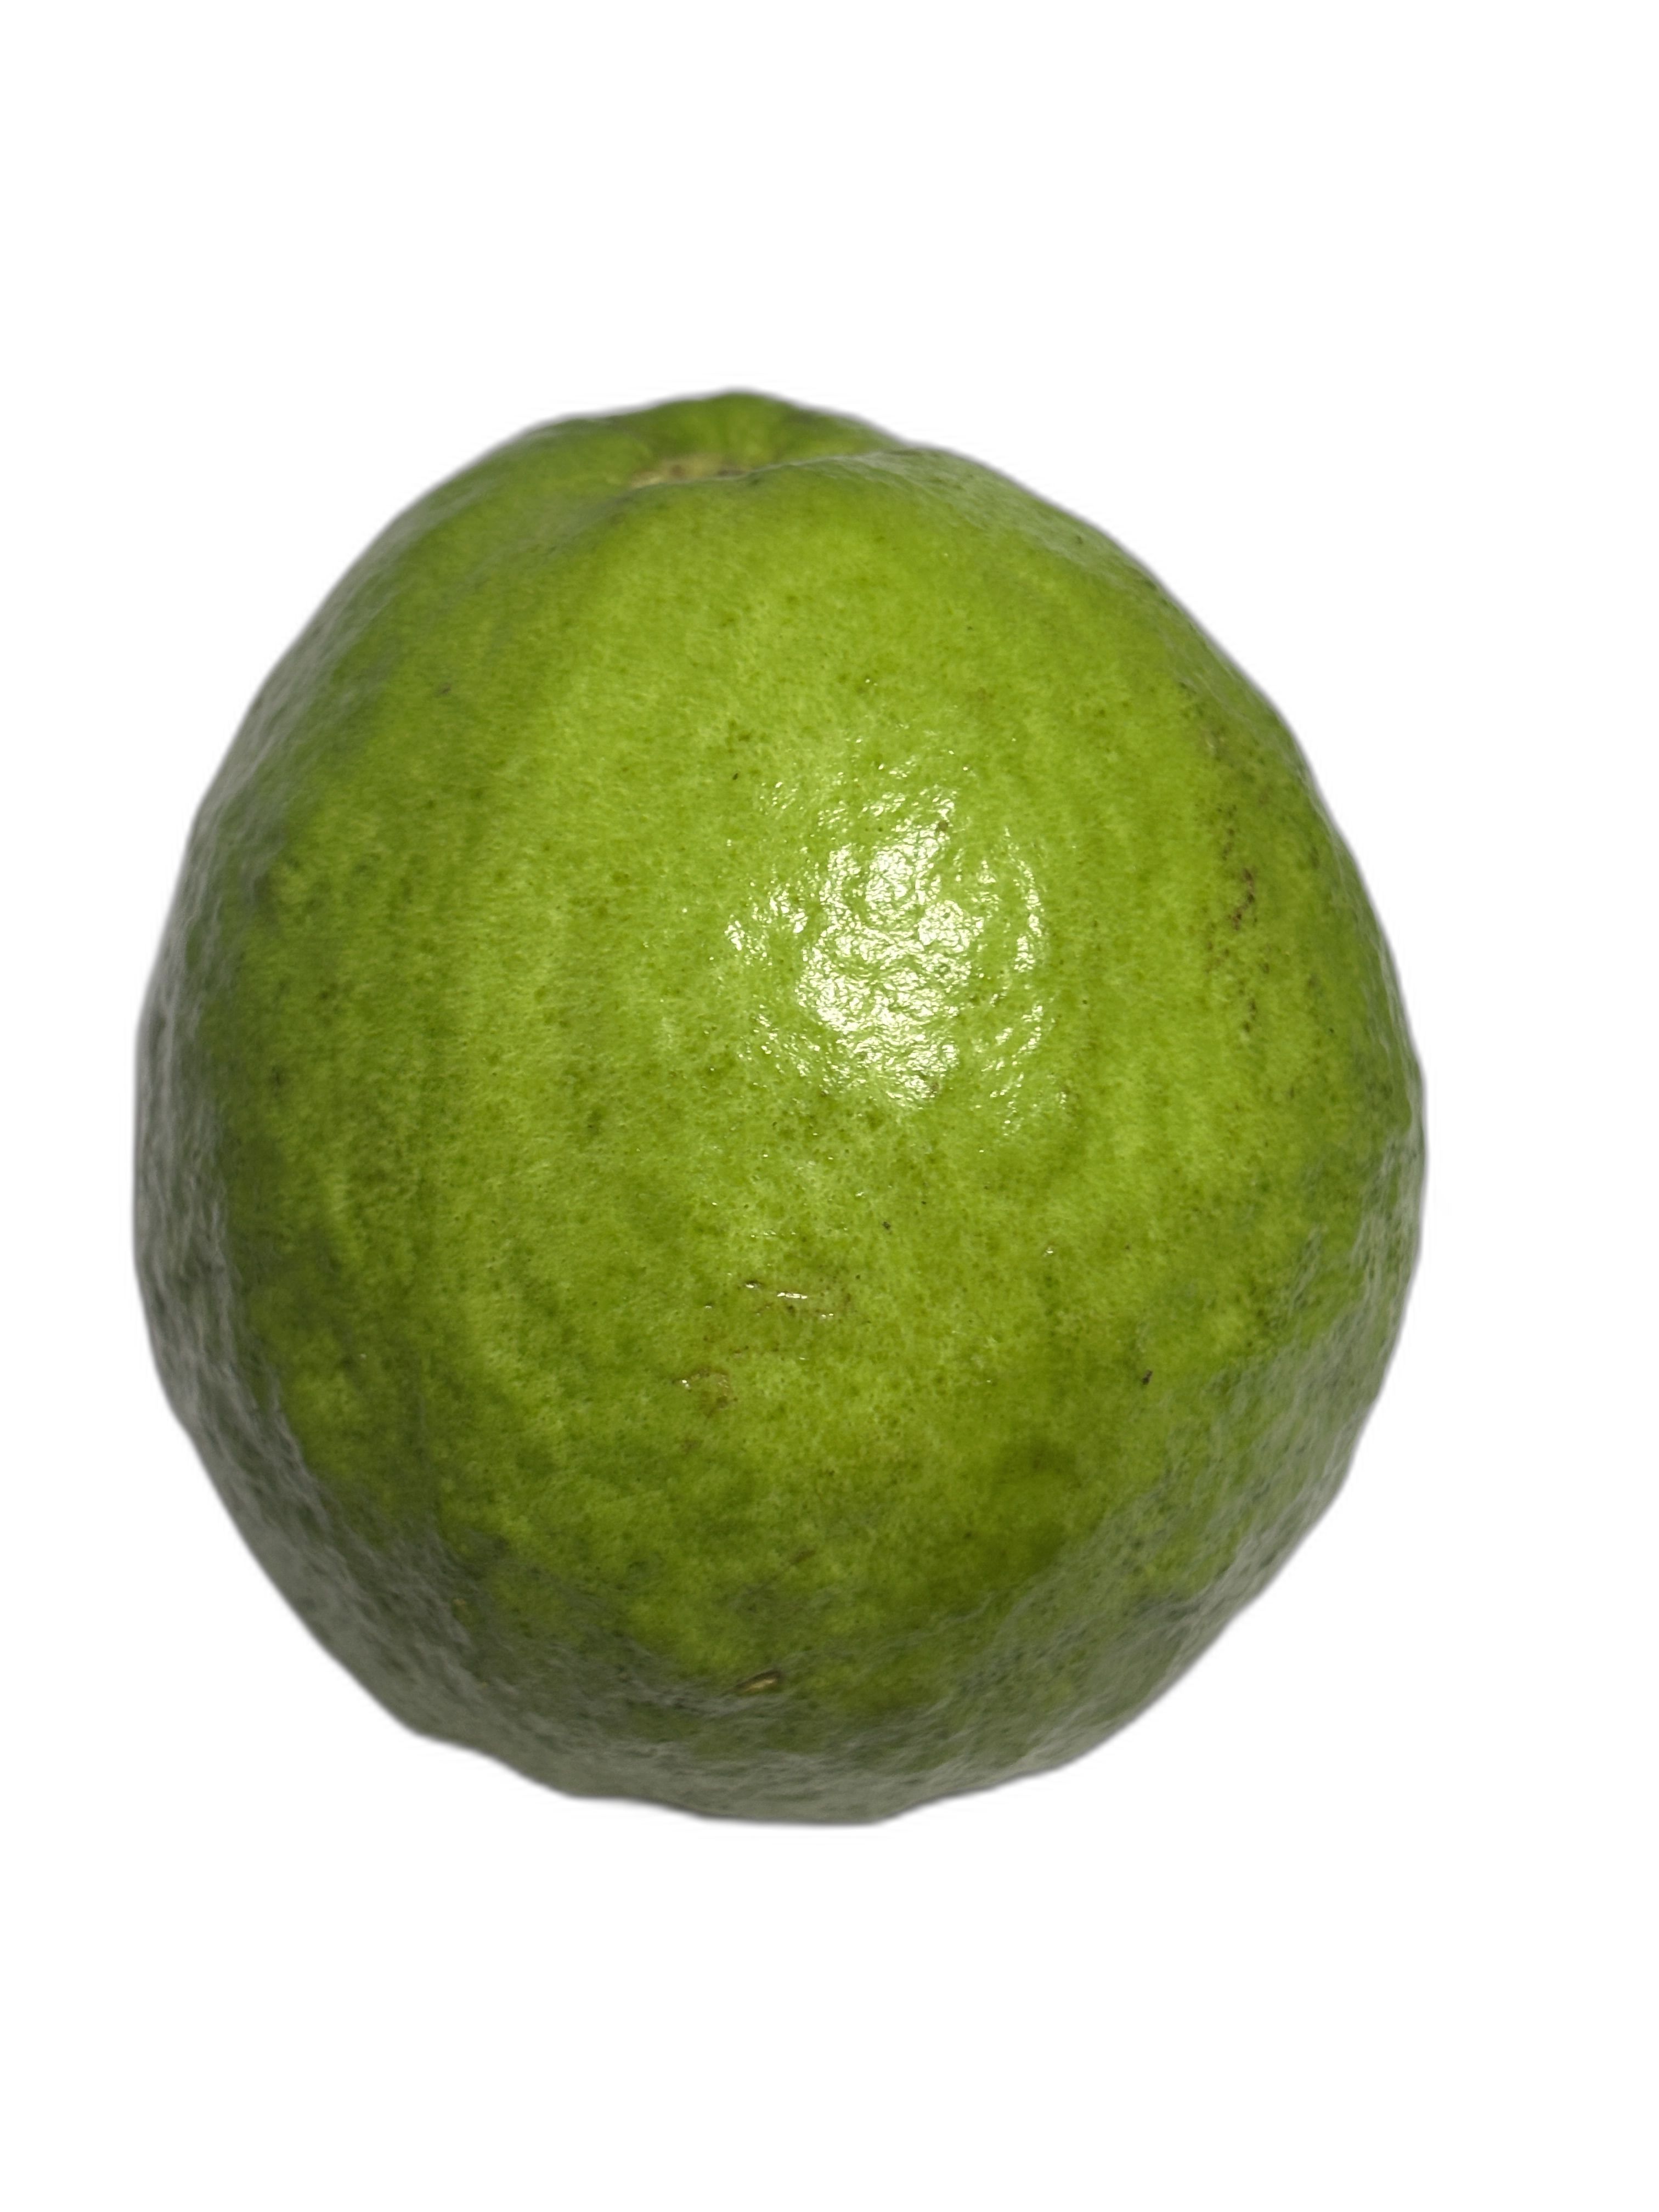
Plant part: fruit
Disease: Healthy